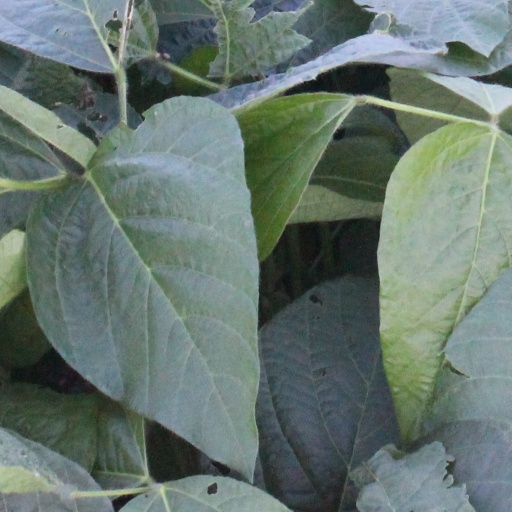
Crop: soybean